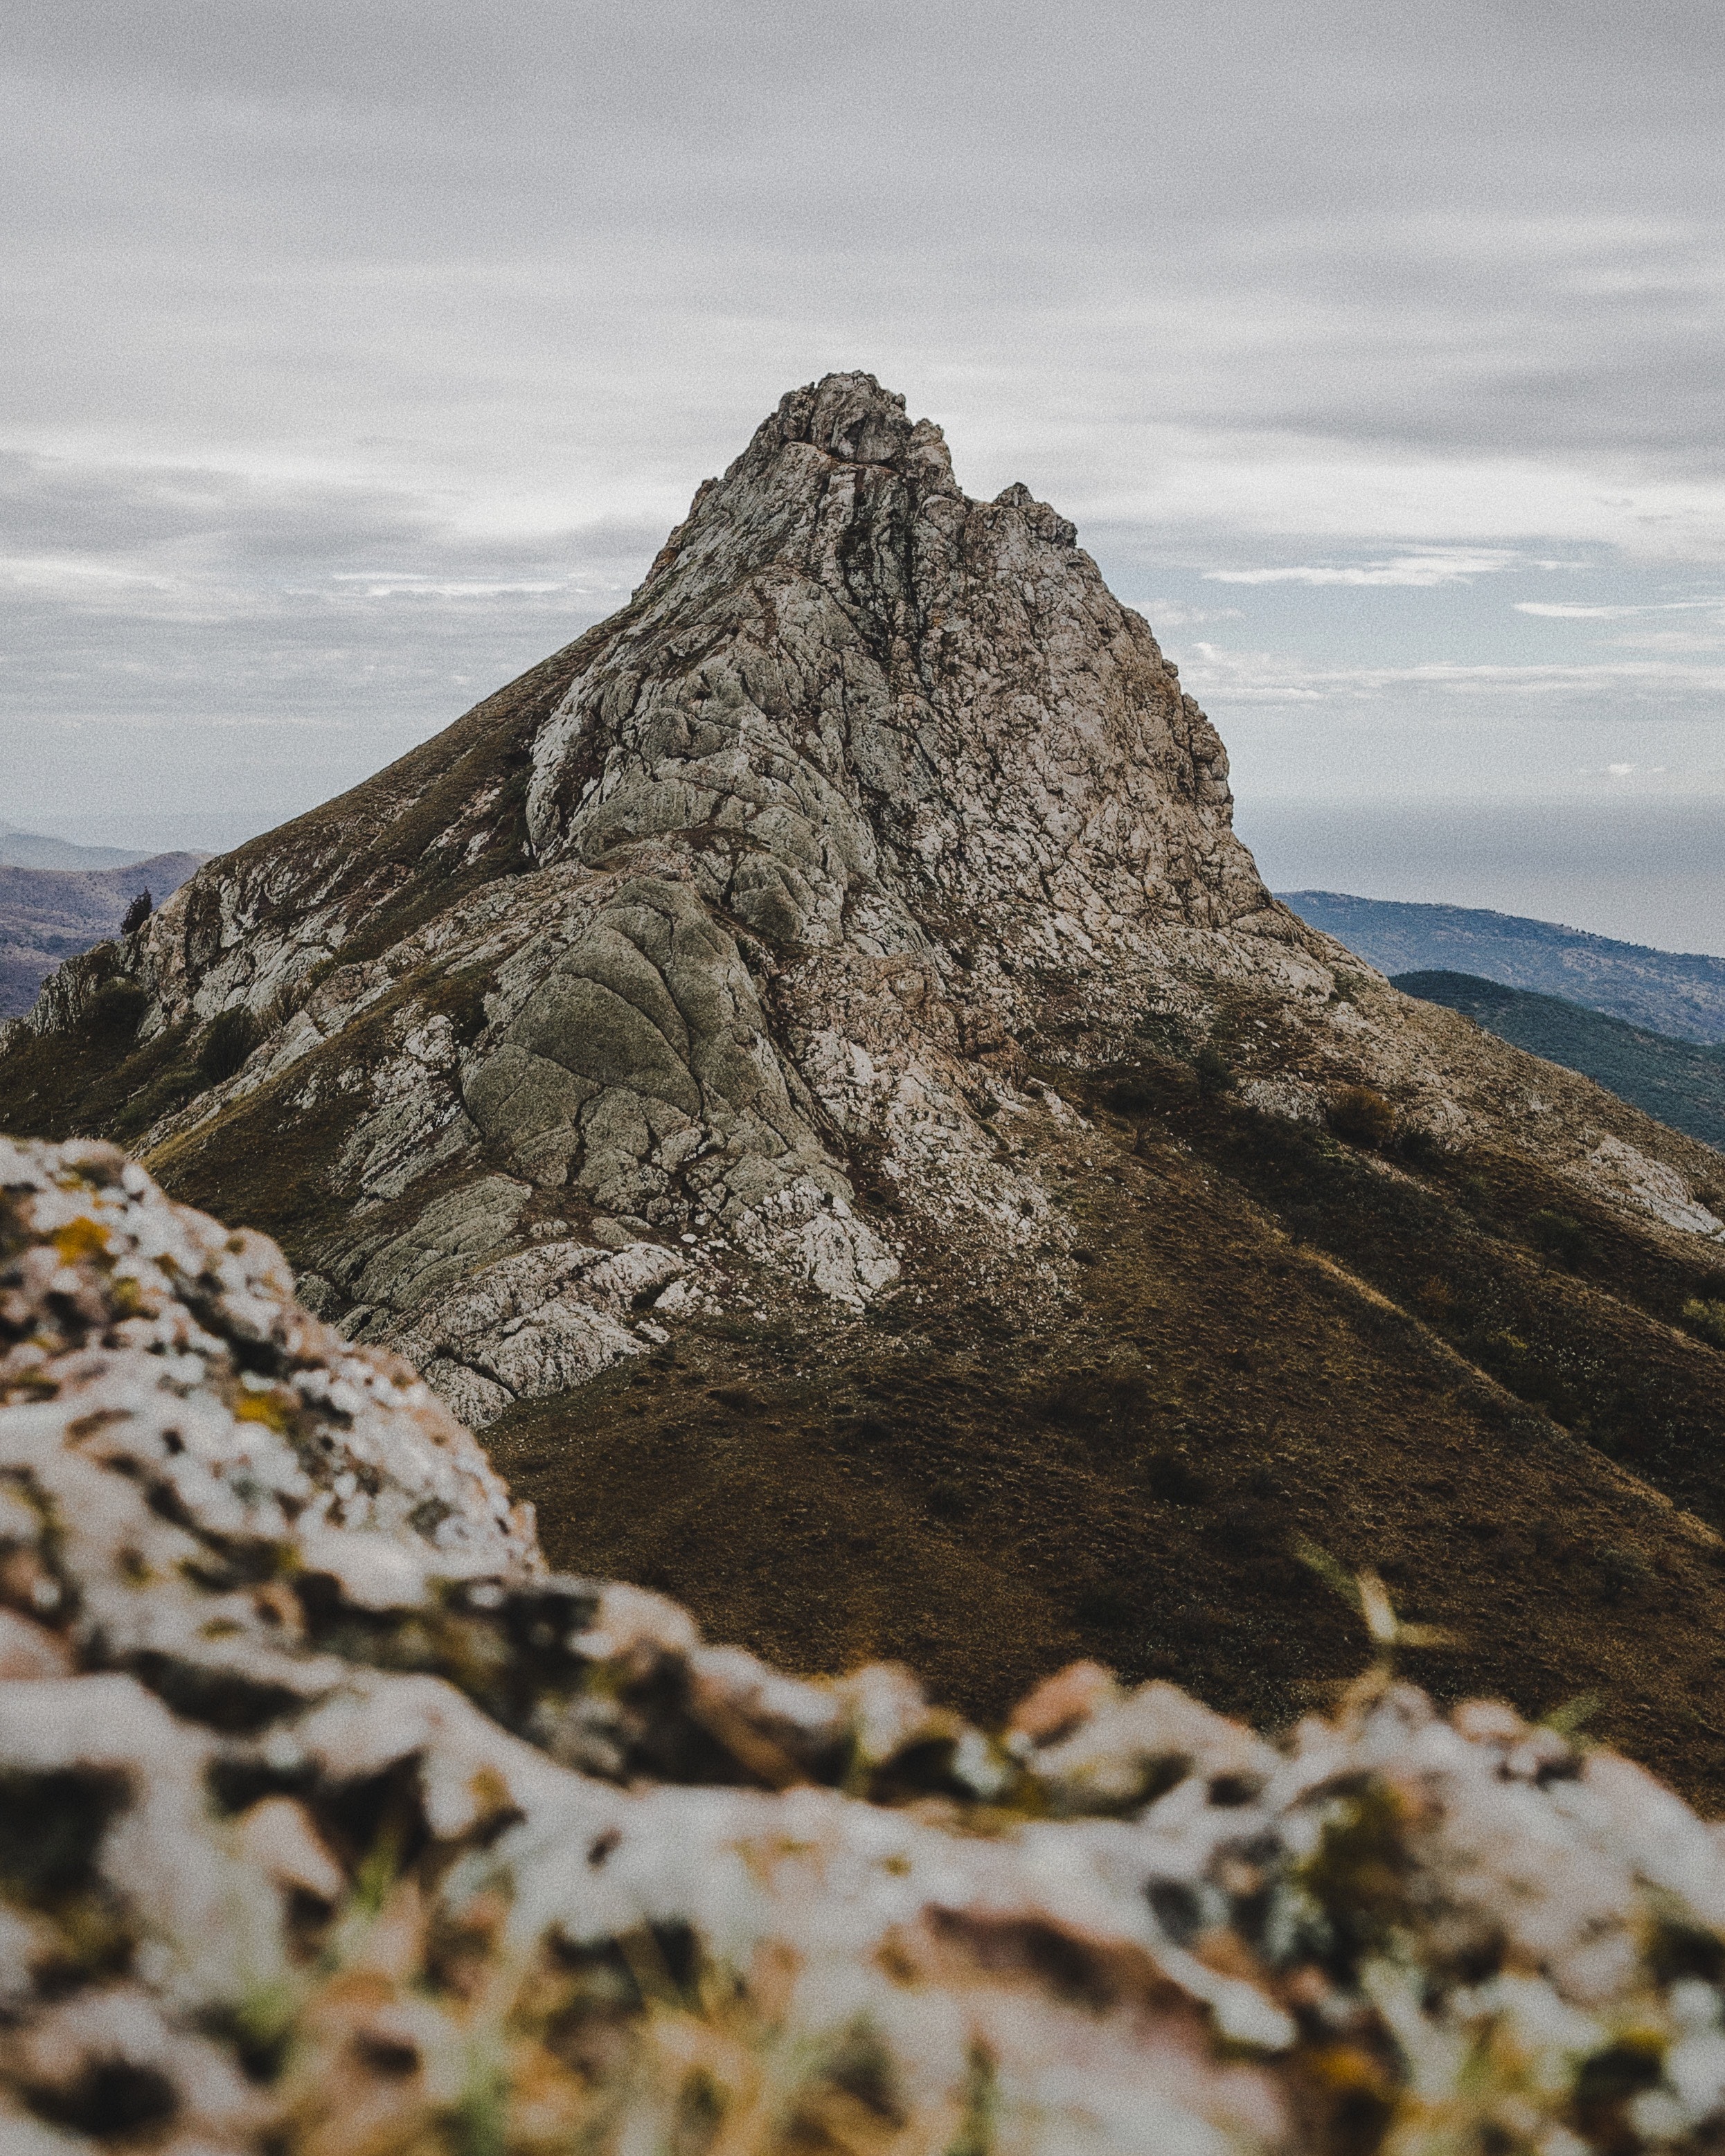
natural, sky, cloud, mountain, bedrock, wood, highland, slope, terrain, natural landscape, formation, landscape, outcrop, tree, glacial landform, hill, mountain range, massif, fell, plateau, rock, ar te, grass, batholith, badlands, ridge, summit, klippe, escarpment, valley, road, trunk, tundra